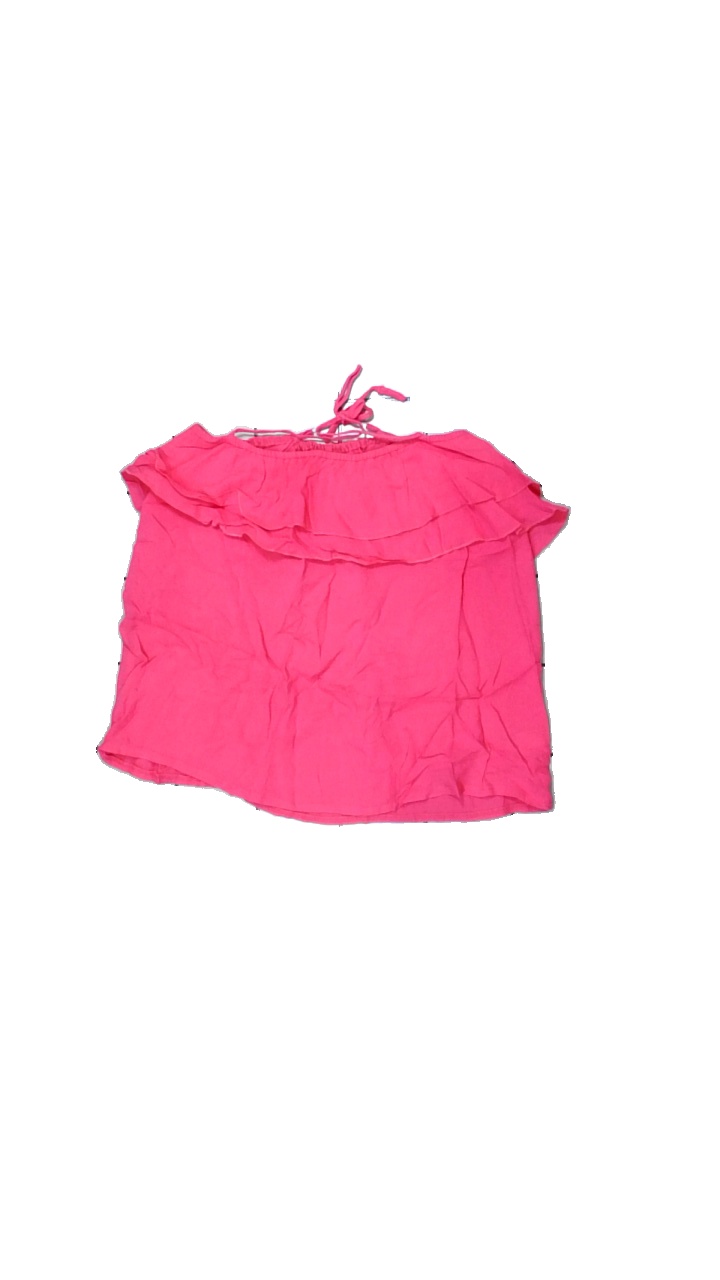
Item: Tank Top (Ladies)
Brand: F&f
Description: rosa linne med volang, mycket nopprig
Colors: Pink
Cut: Regular
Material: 100% viscose
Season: Summer
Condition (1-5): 2
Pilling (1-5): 2
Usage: Export
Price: <50